Aleksandr Nikitin (environmentalist)

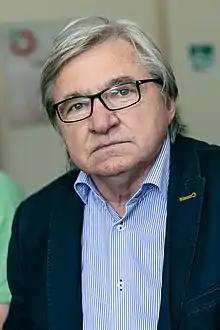

Alexander Konstantinovich Nikitin (born 16 May 1952) is a Russian former submarine officer and nuclear safety inspector turned environmentalist. In 1996 he was accused of espionage for revealing the perils of decaying nuclear submarines, and in 2000 he became the first Russian to be completely acquitted of a charge of treason in the Soviet or post-Soviet era.